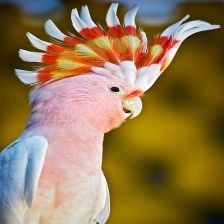
Species: COCKATOO
Scientific name: CACATUIDAE
ImageNet parent category: sulphur-crested_cockatoo